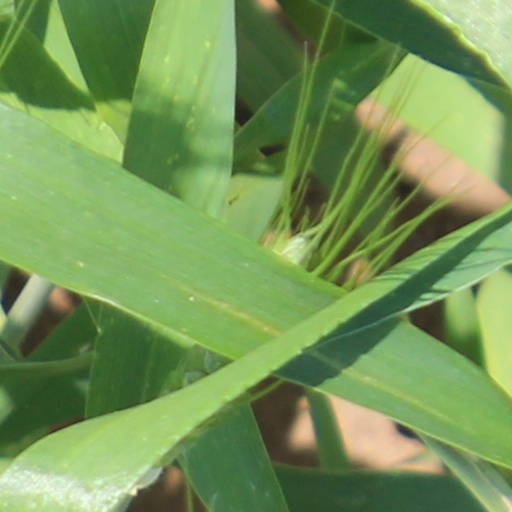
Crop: wheat